Dudo of Laurenburg

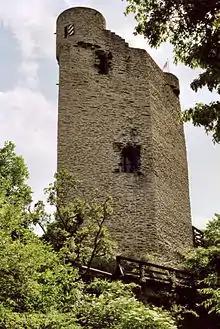
Laurenburg Castle

Dudo was a son of Rupert (German: "Ruprecht"), the Archbishop of Mainz’s Vogt in Siegerland. Dudo is mentioned as "Tuto de Lurinburg" between 1093 and 1117. In a charter dated 1134 (after his death) he is mentioned as Count of Laurenburg.